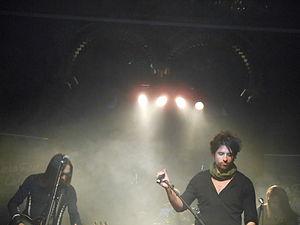
Le représentant de l'Albanie à l'Eurovision 2013 en live à l'Euro Fan Café, Moriska Paviljongen, Folkets Park, Malmö
Adrian Lulgjuraj, Adrijan Ljuljđuraj, Адријан Љуљђурај en monténégrin, né à Ulcinj, située aujourd'hui au Monténégro, est un chanteur albano-monténégrin.
L'Albanie a participé au Concours Eurovision de la chanson 2013 et a sélectionné son représentant par la sélection nationale "Festivali I Këngës" 2012, organisé par le diffuseur RTSH.